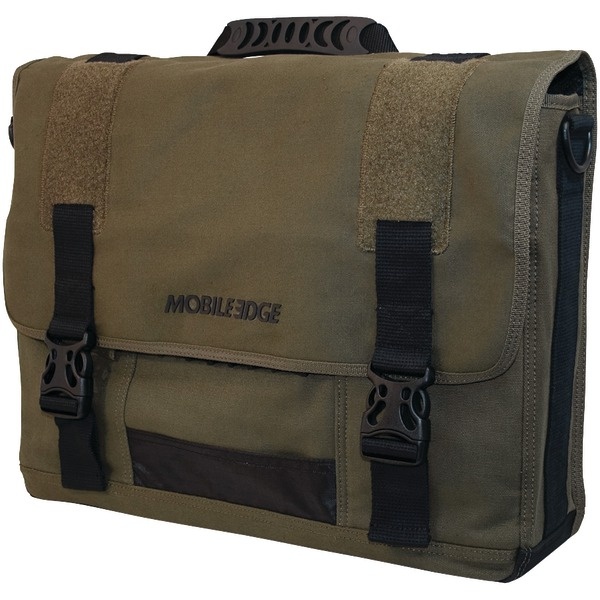
MOBILE EDGE(R) MECME9 Mobile Edge MECME9 17.3" ECO Messenger Bag (Green)
Description Fits notebooks with up to 17.3" screens; All natural cotton canvas exterior; Dedicated padded computer compartment; Removable ID holder with multiple anchor locations; Custom molded fasteners keep gear secure; Padded back panel for carrying comfort; Full-size back pocket; Padded shoulder strap for maximum comfort; Exterior dim: 13"H x 17.5"W X 4.25"D; Interior dim: 11"H x 16.8"W x 2"D; Lifetime warranty; Green;
Brand: MOBILE EDGE(R)
Category: Electronics > Electronics Accessories > Computer Components > Desktop Computer & Server Cases